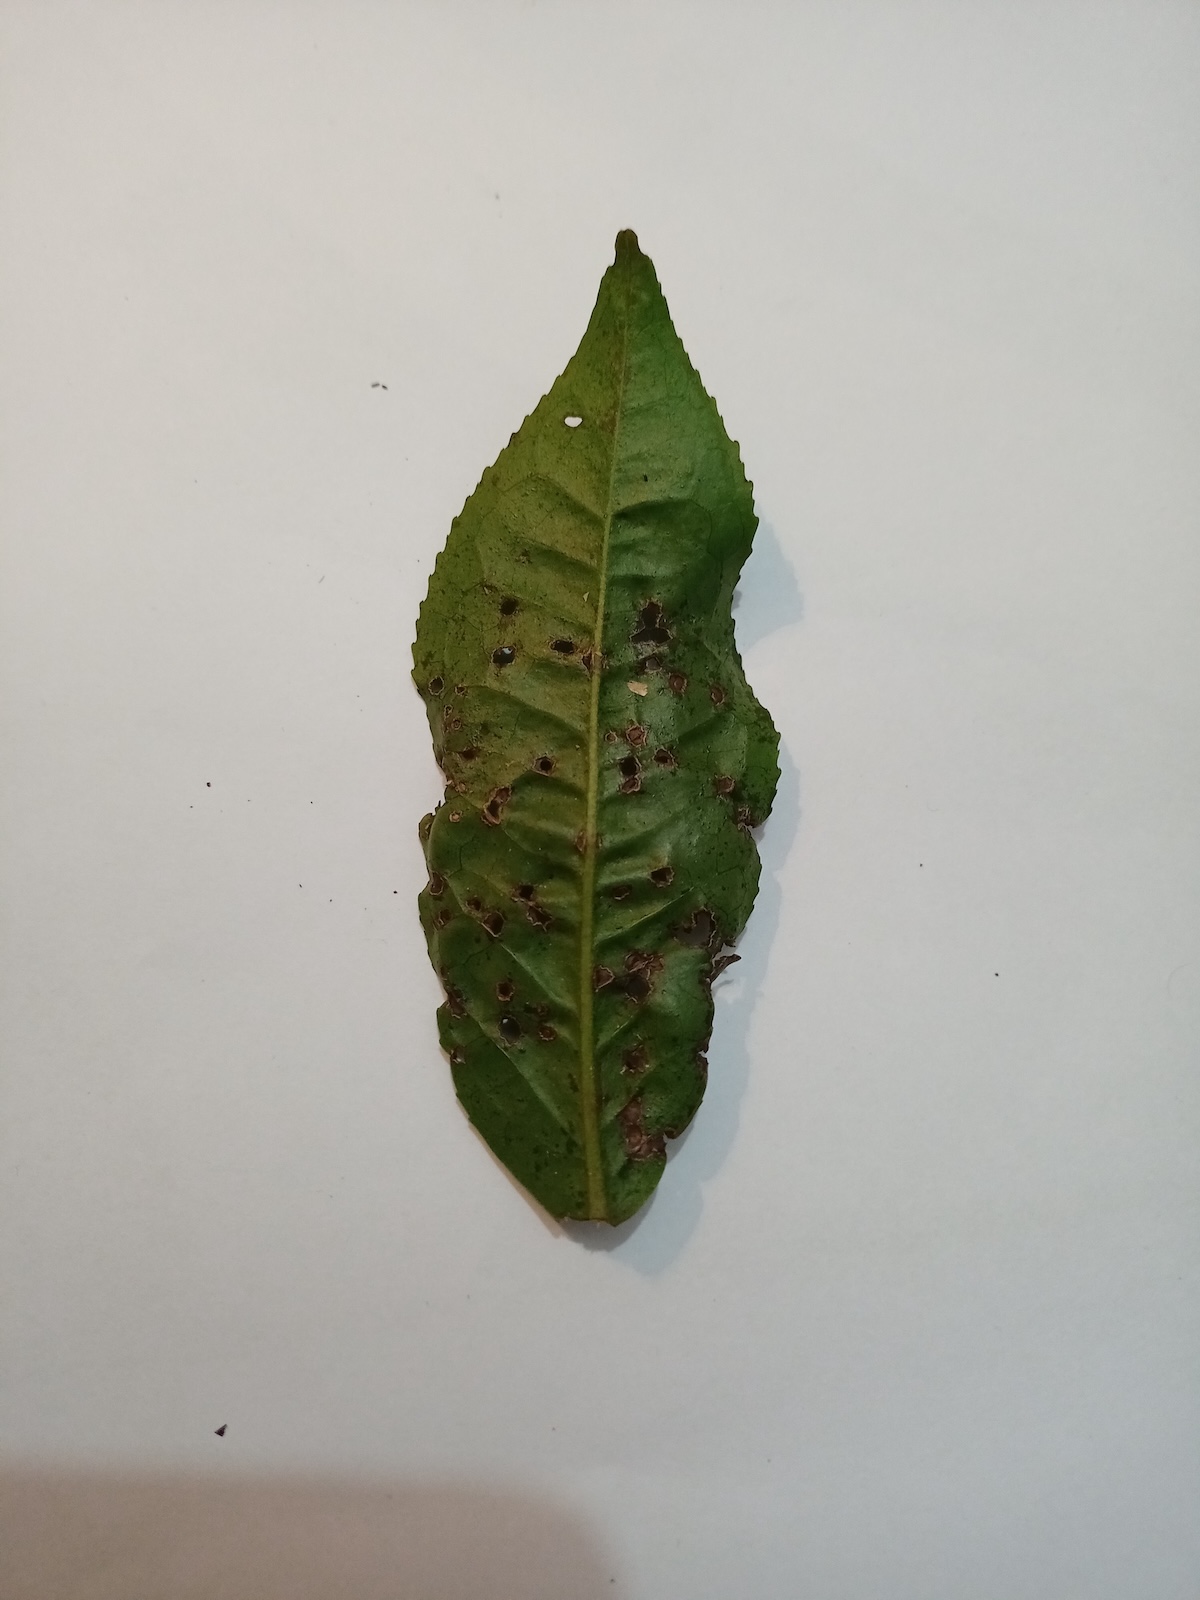
Label: Green mirid bug